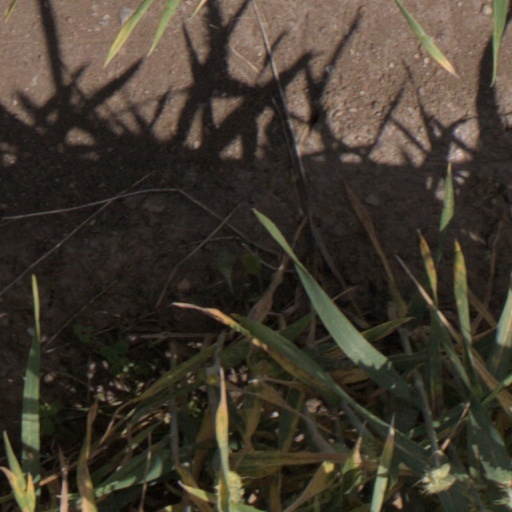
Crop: wheat